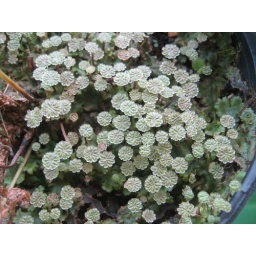
Liverwort &amp;quot;flowers&amp;quot; i found growing in tree fern pots for sale at MBG.